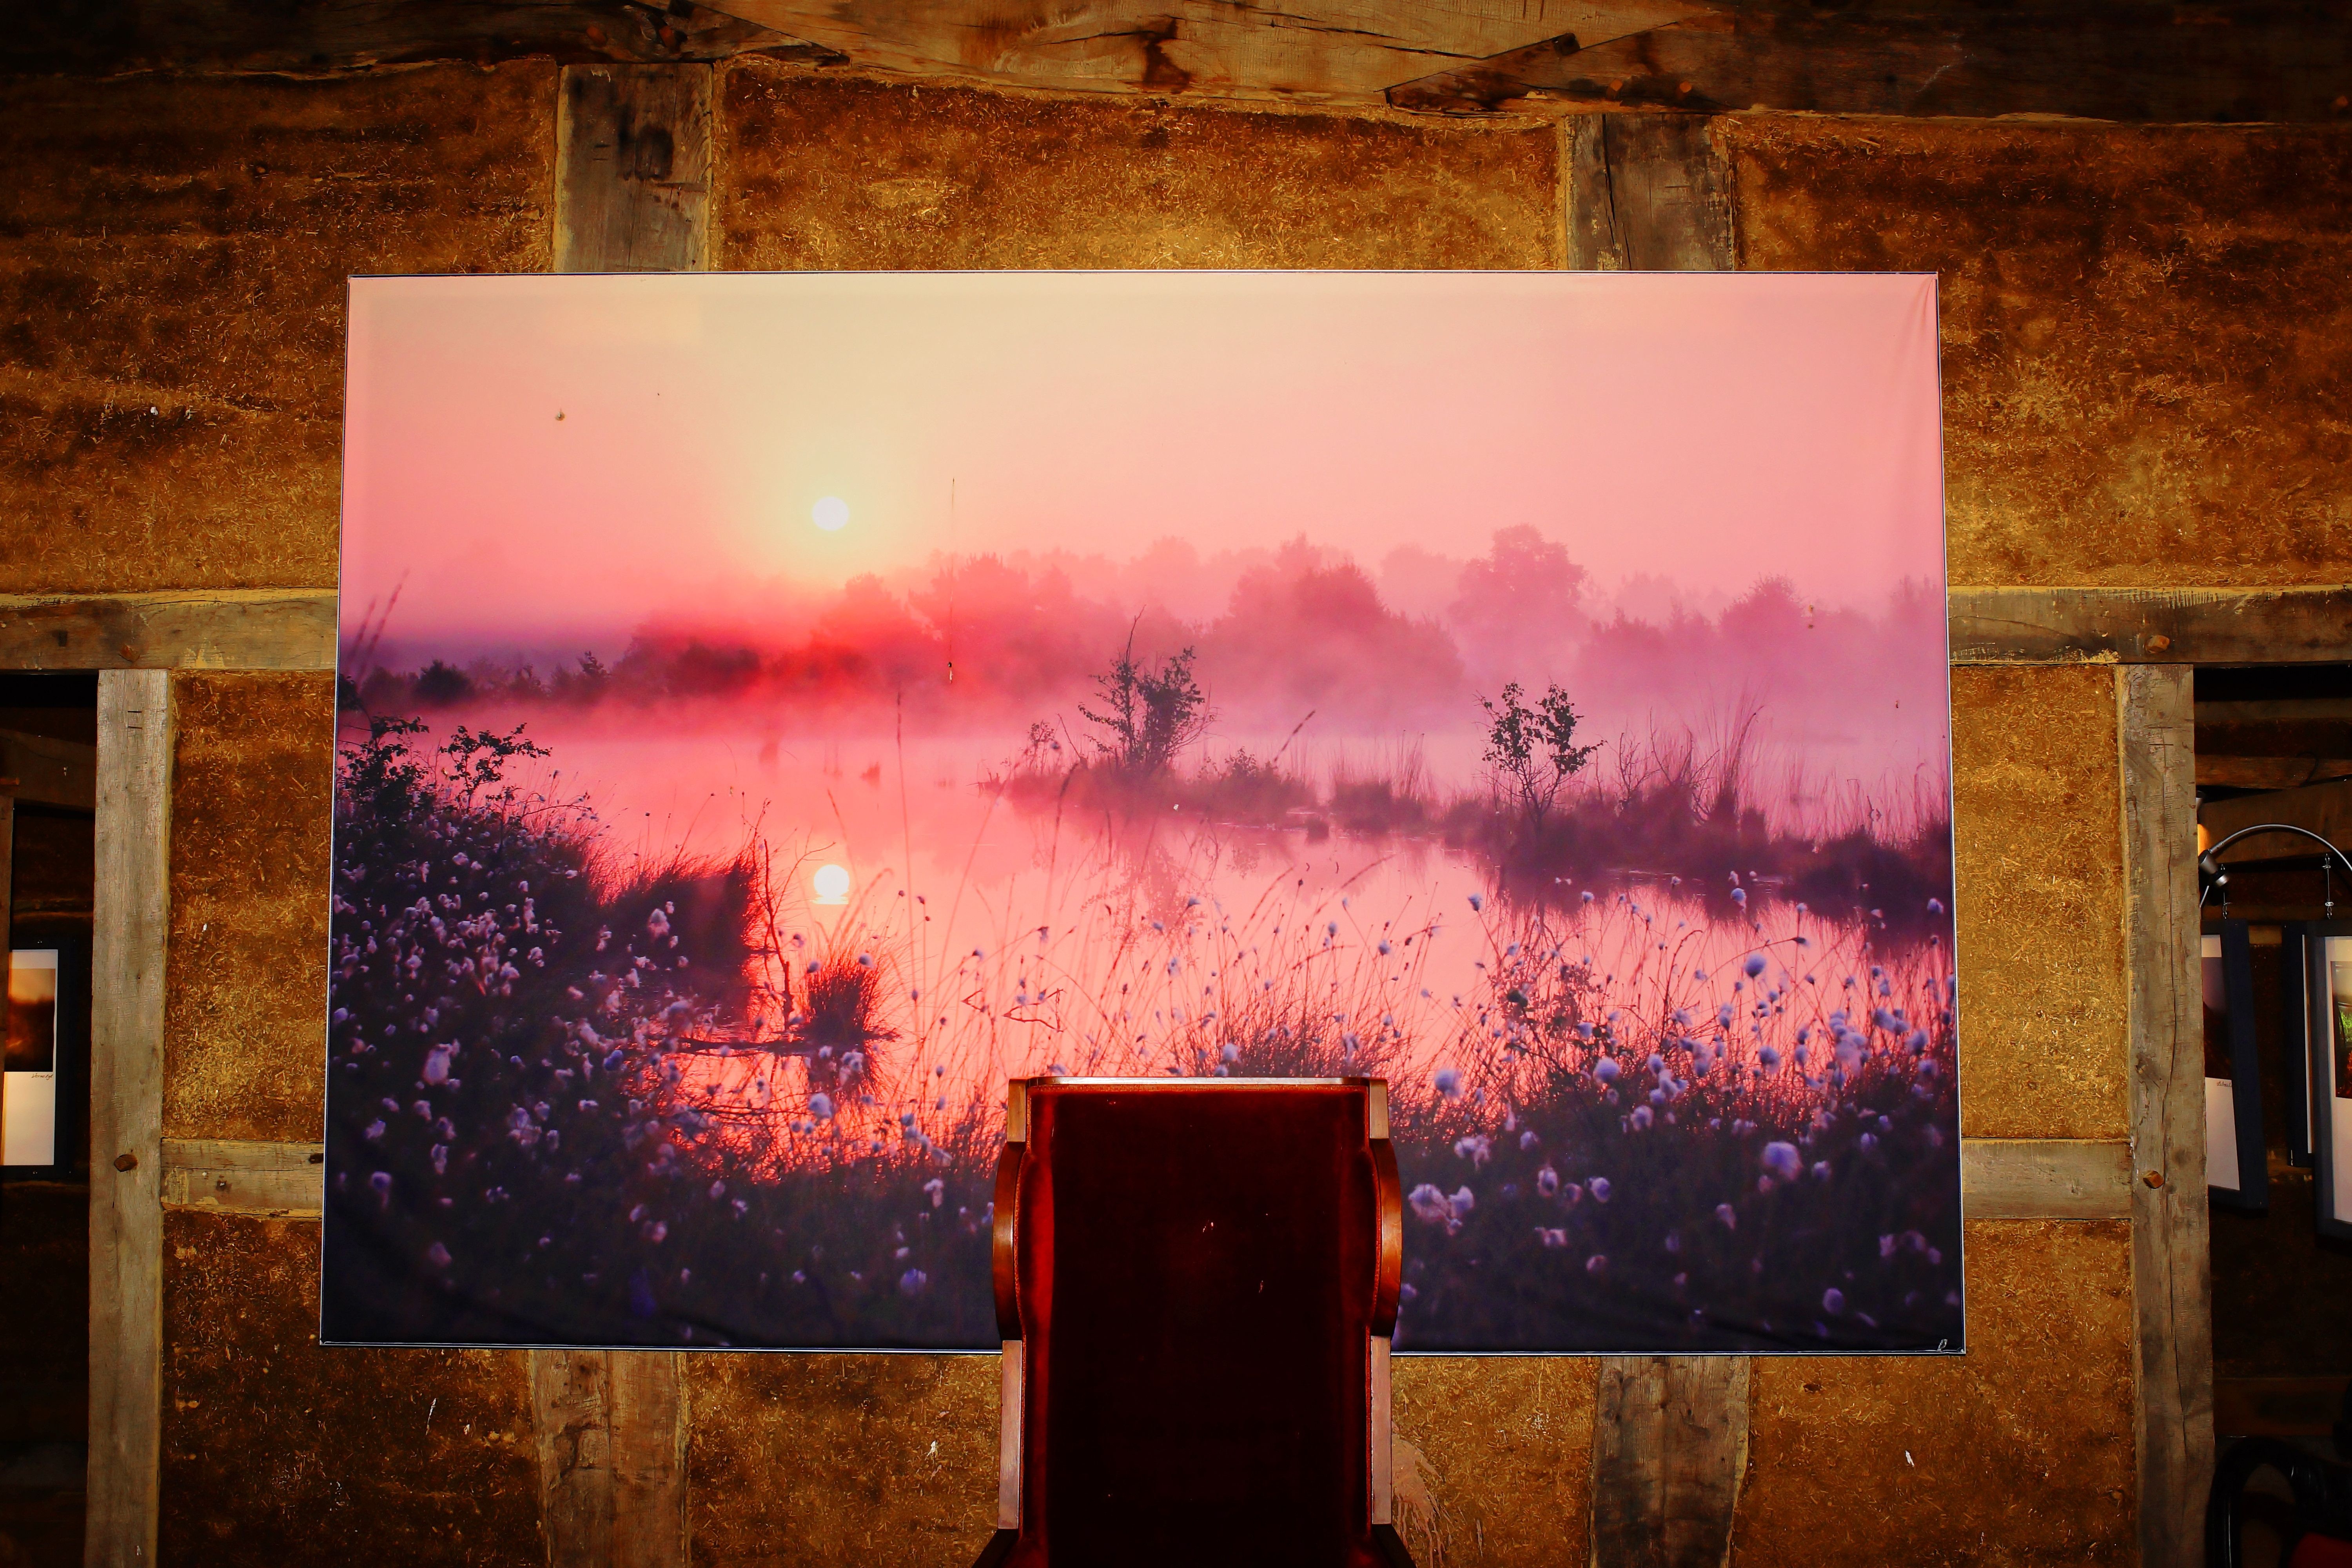
texture, wall, decoration, red, color, artistic, darkness, colorful, still life, painting, art, design, decorative, graphic, image, modern art